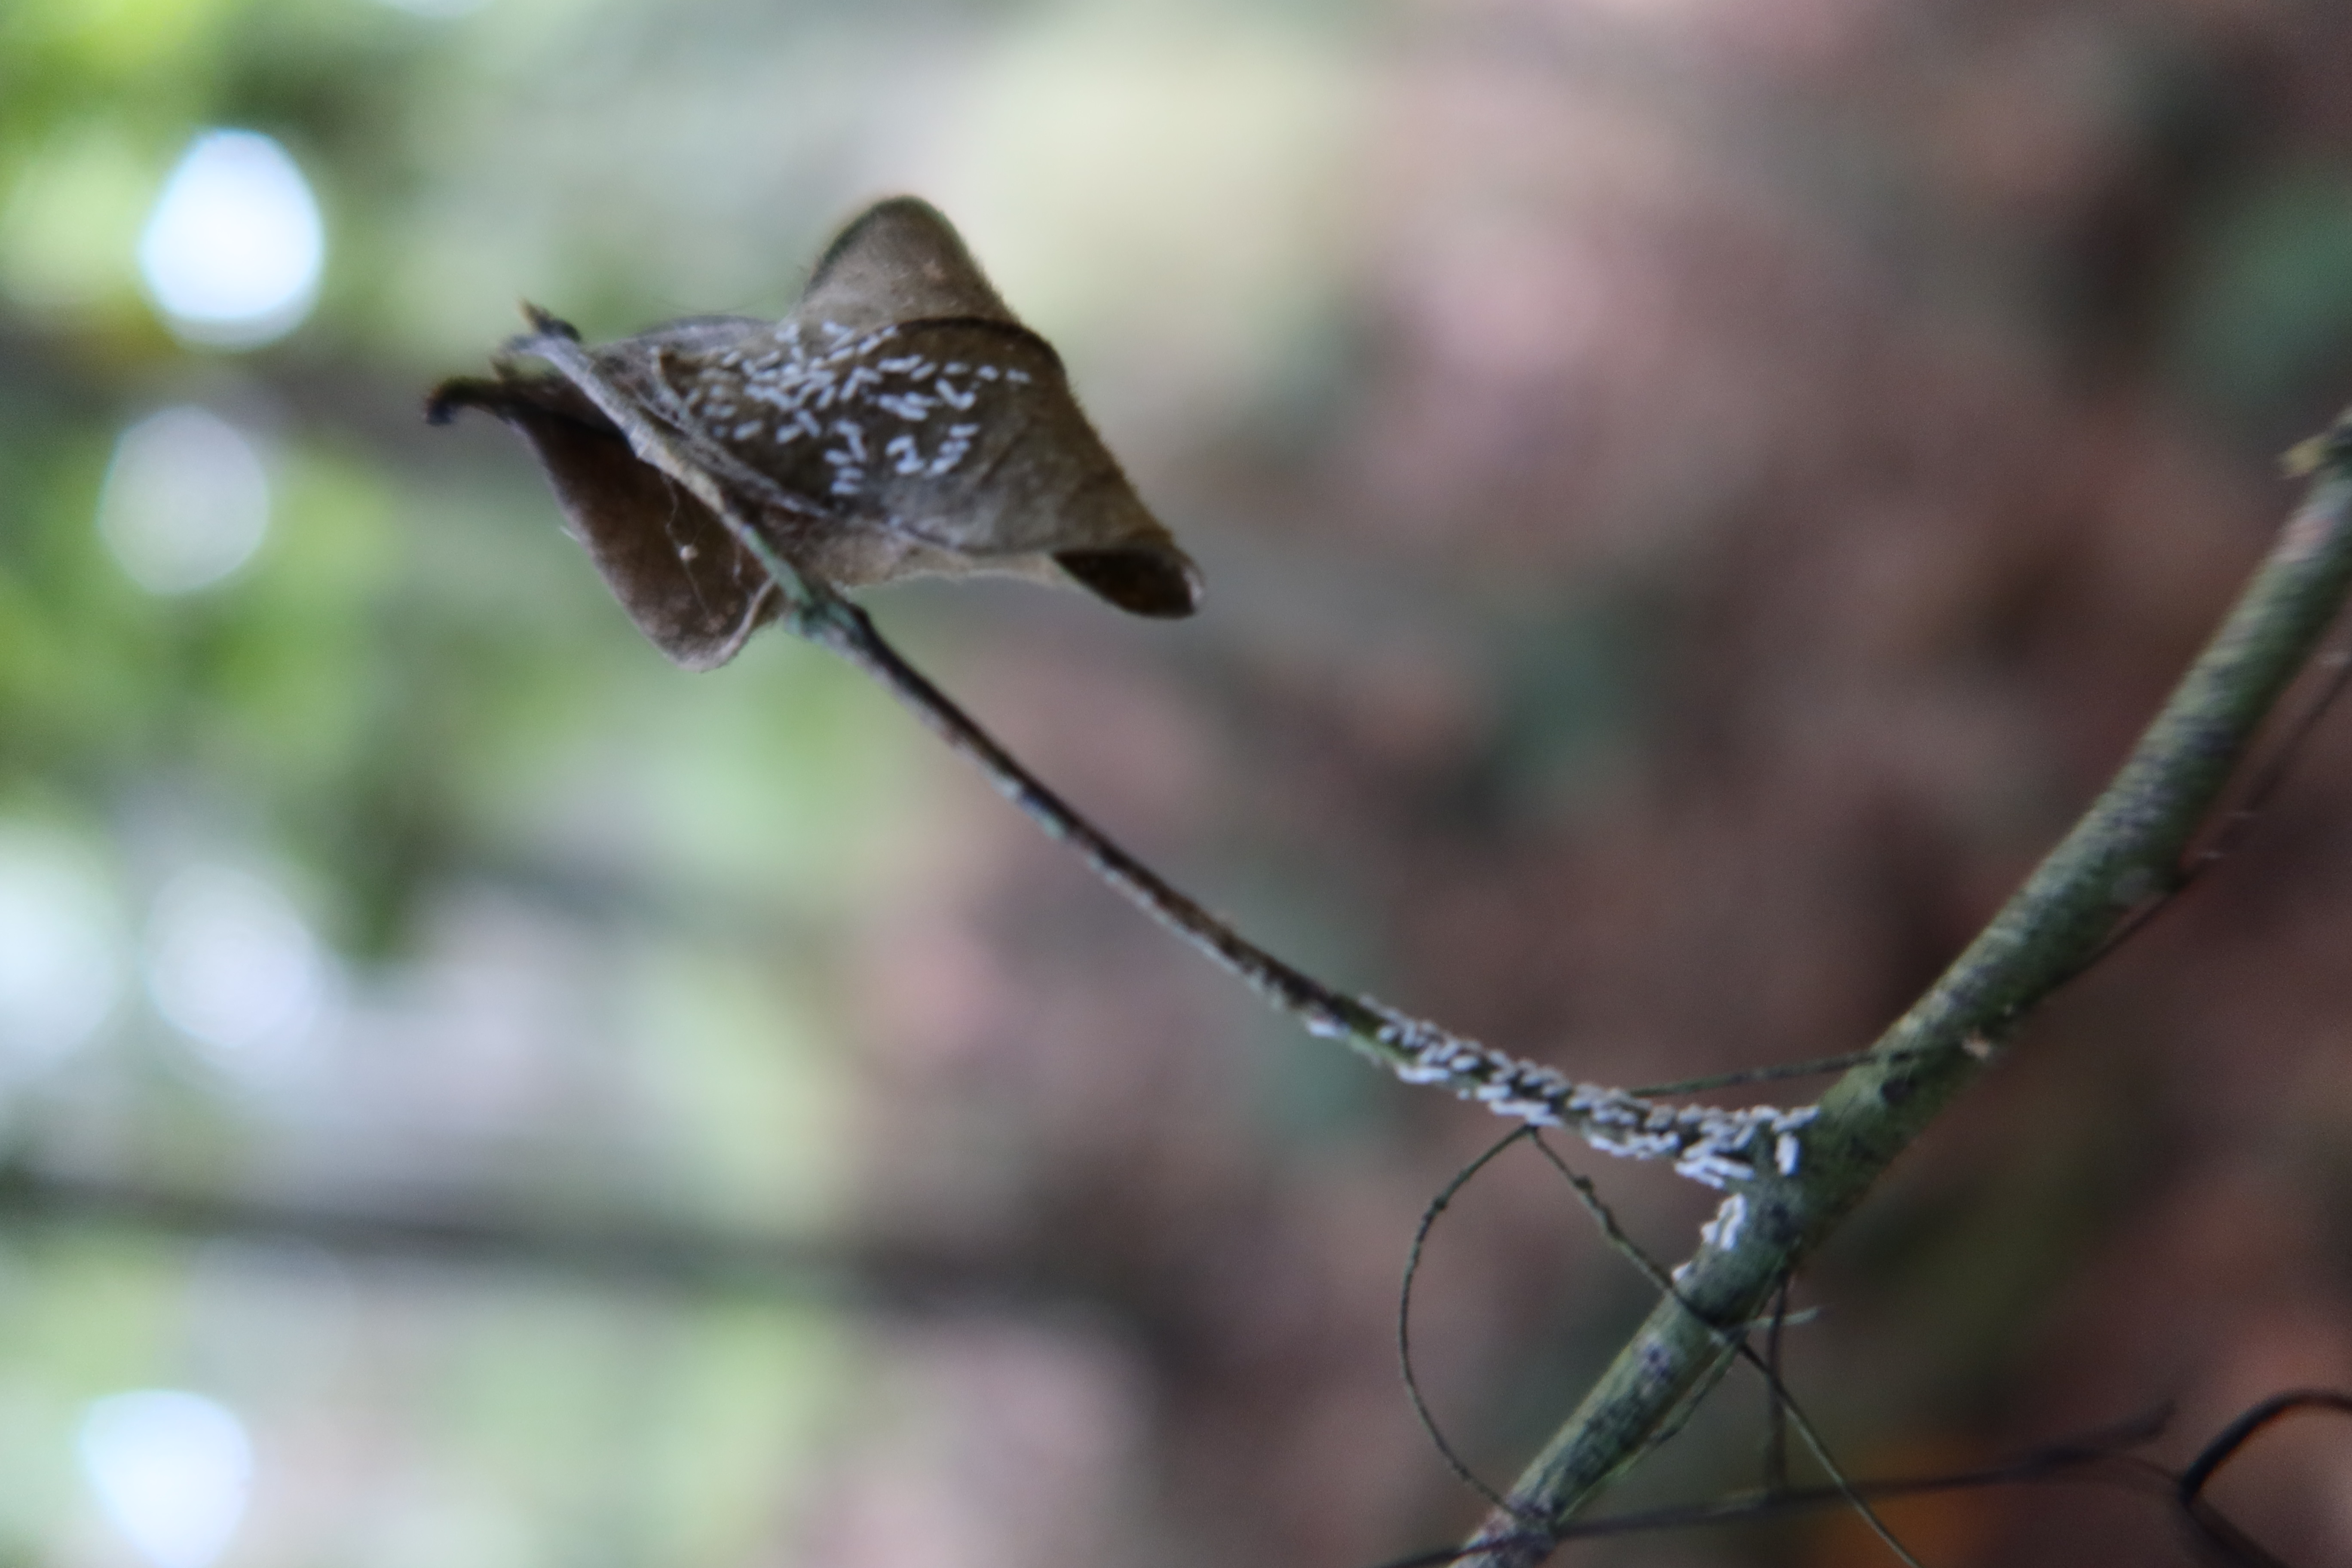
Label: Mealy bugs